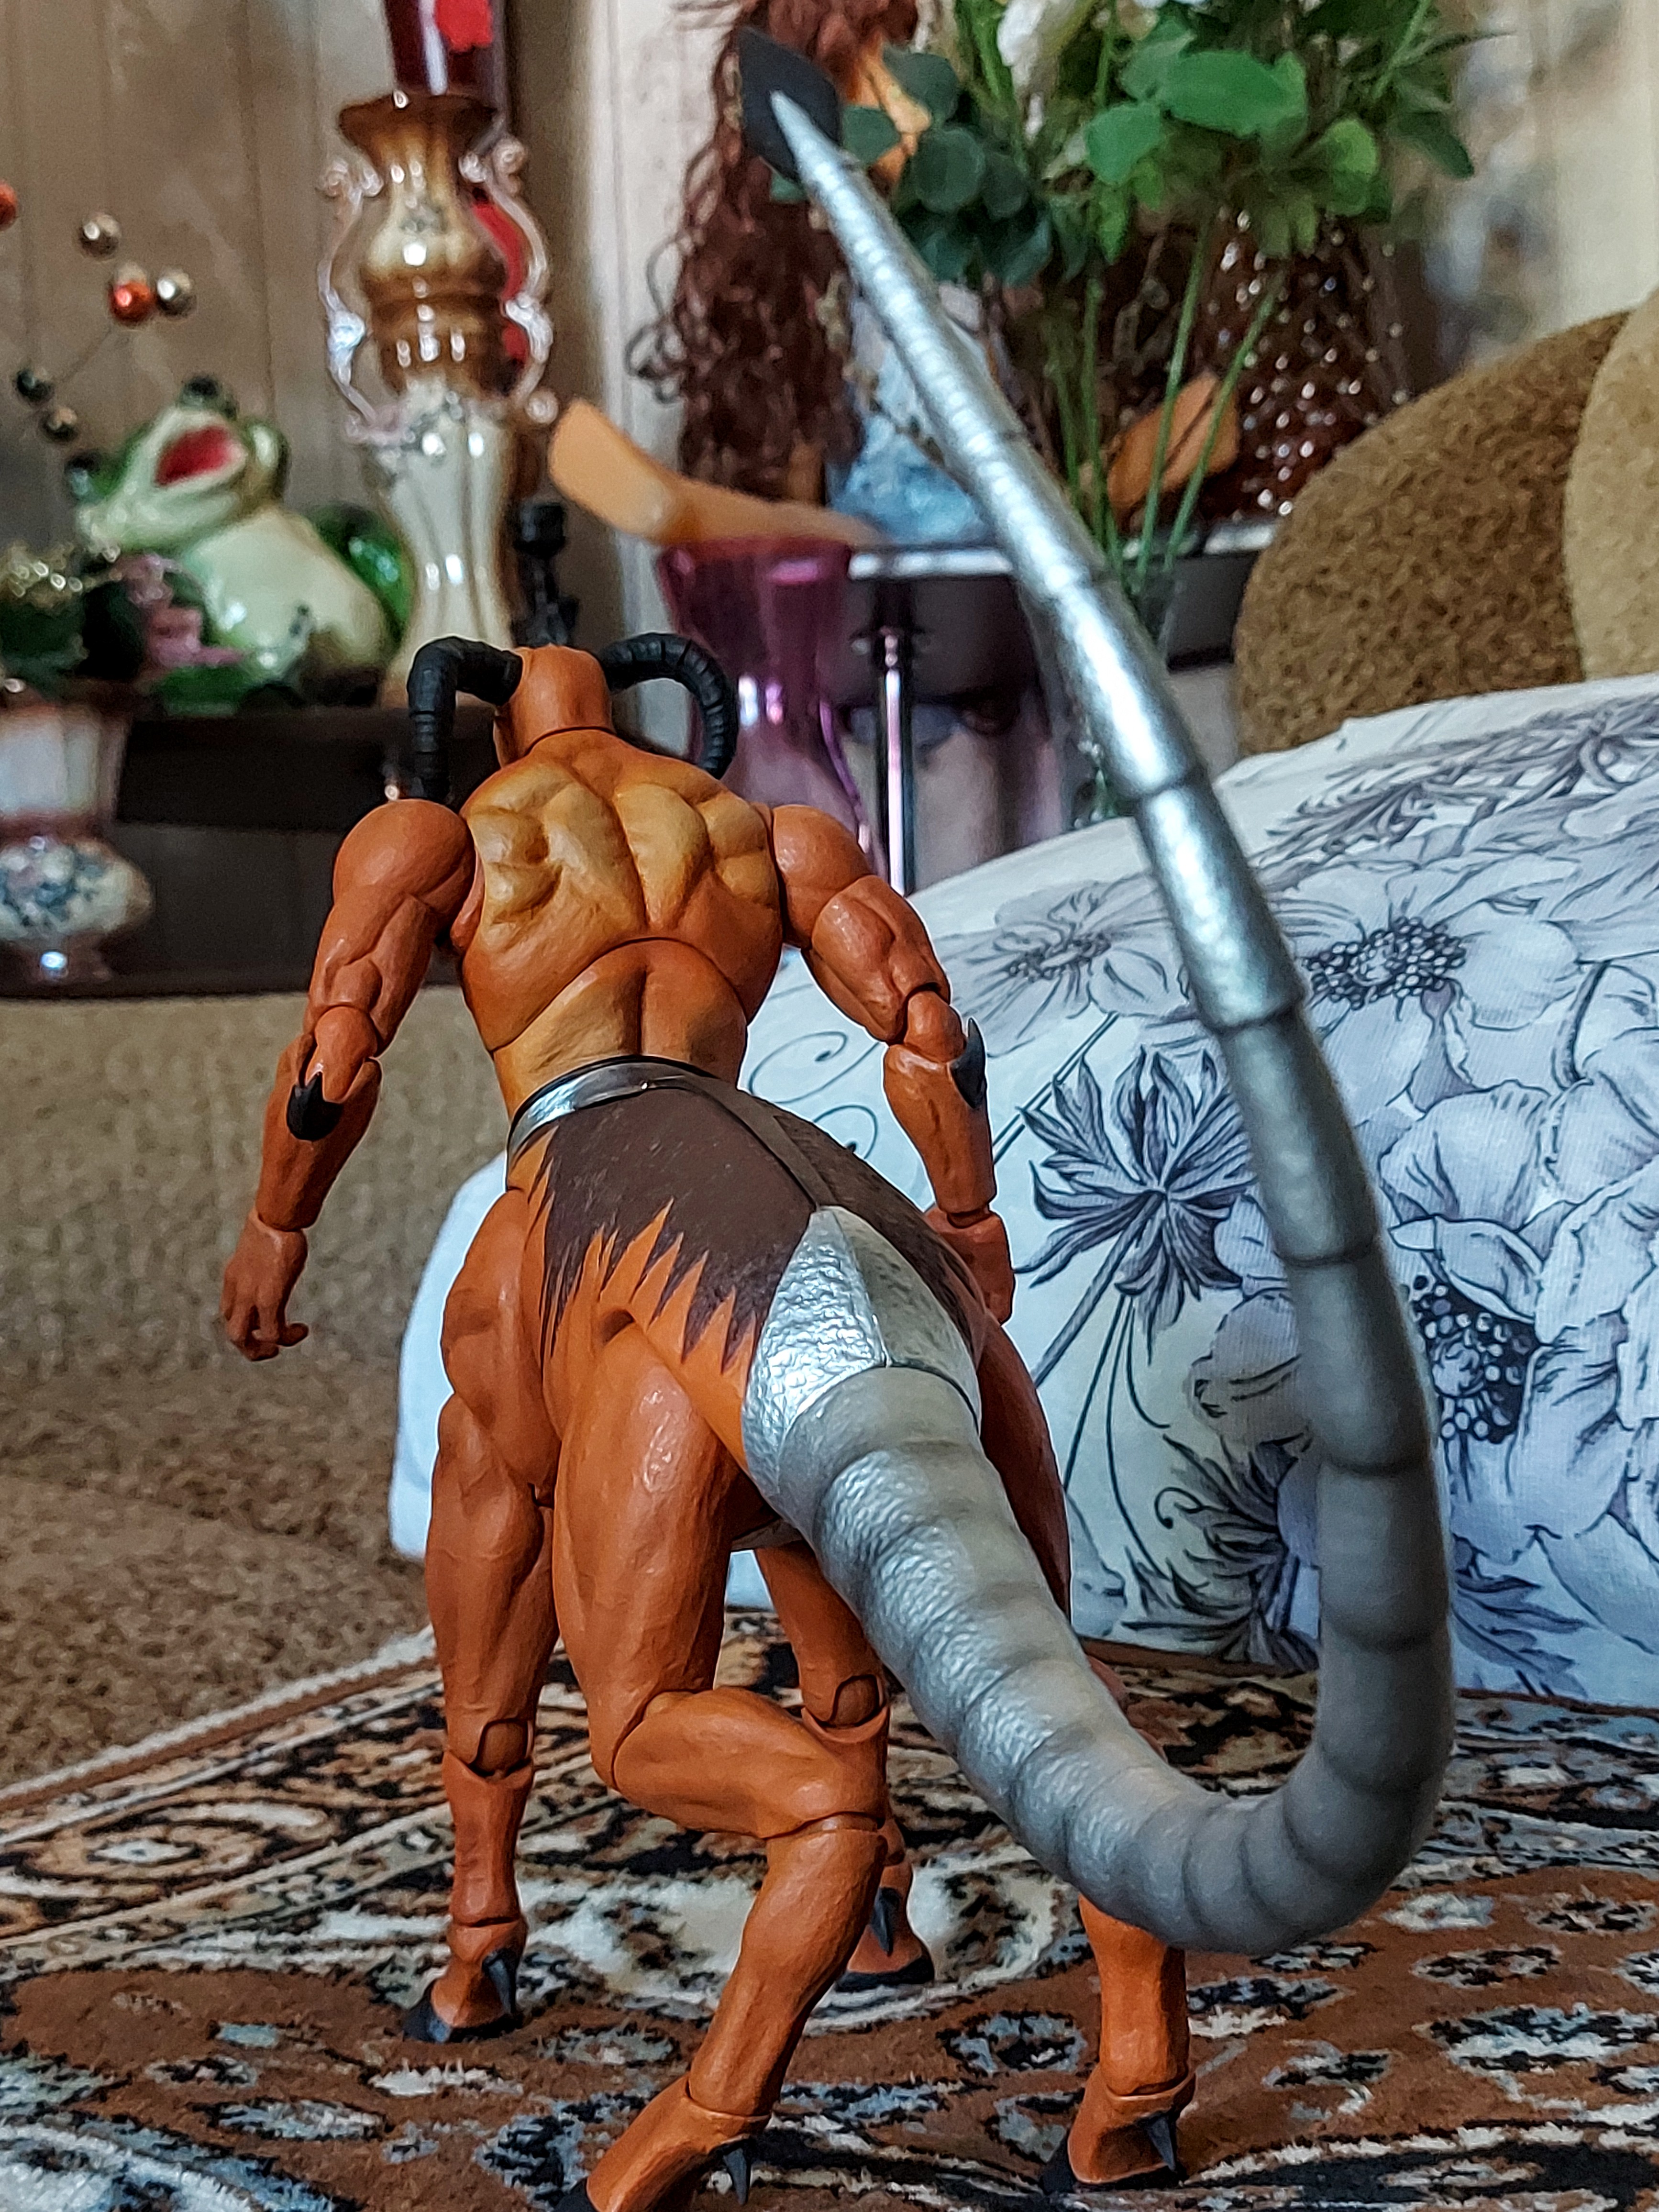
Shokan, storm, collectibles, warrior, fighter, action, figure, muscle, leg, shorts, plant, sunglasses, art, thigh, chest, Barechested, beard, leisure, human leg, barefoot, fictional character, fun, sitting, foot, cg artwork, metal, abdomen, road, mythology, flesh, visual arts, eyewear, street, facial hair, vacation, performance art, fiction, festival